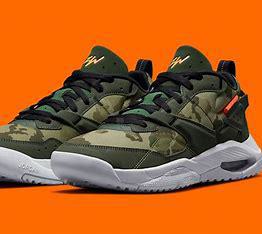
Brand: Jordan
Model: Zion 3